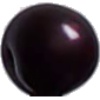
Label: cherry_wax_black